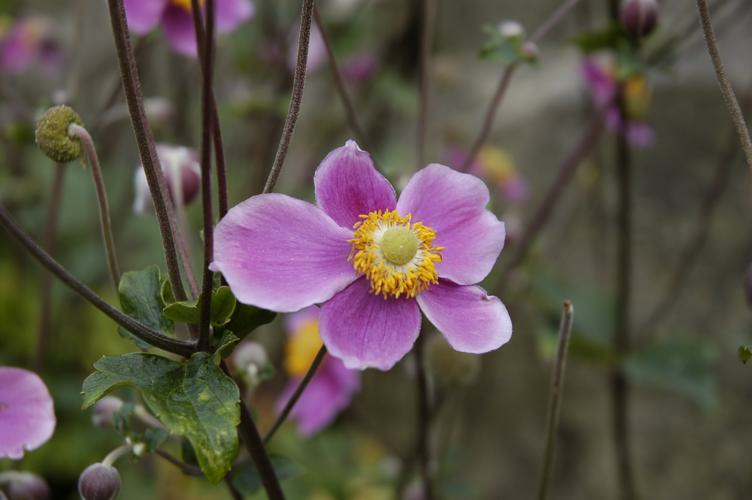
Flower: japanese anemone